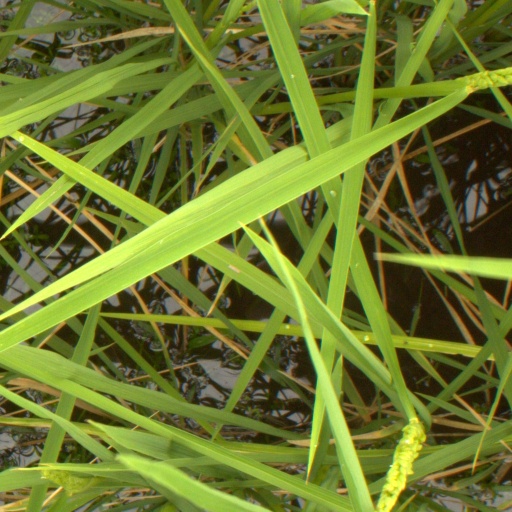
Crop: rice